Louis Tikas

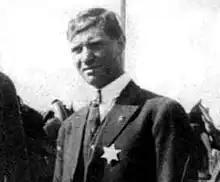

Louis Tikas, born Elias Anastasios Spantidakis (13 March, 1886 – 20 April, 1914), was the main labor union organizer at the Ludlow camp during the 14-month strike known as the Colorado Coalfield War in southern Colorado, between September 1913 and December 1914; described as "the bloodiest civil insurrection in American history since the Civil War". He was shot and killed during the Ludlow Massacre, the bloodiest event of the strike, on 20 April 1914.